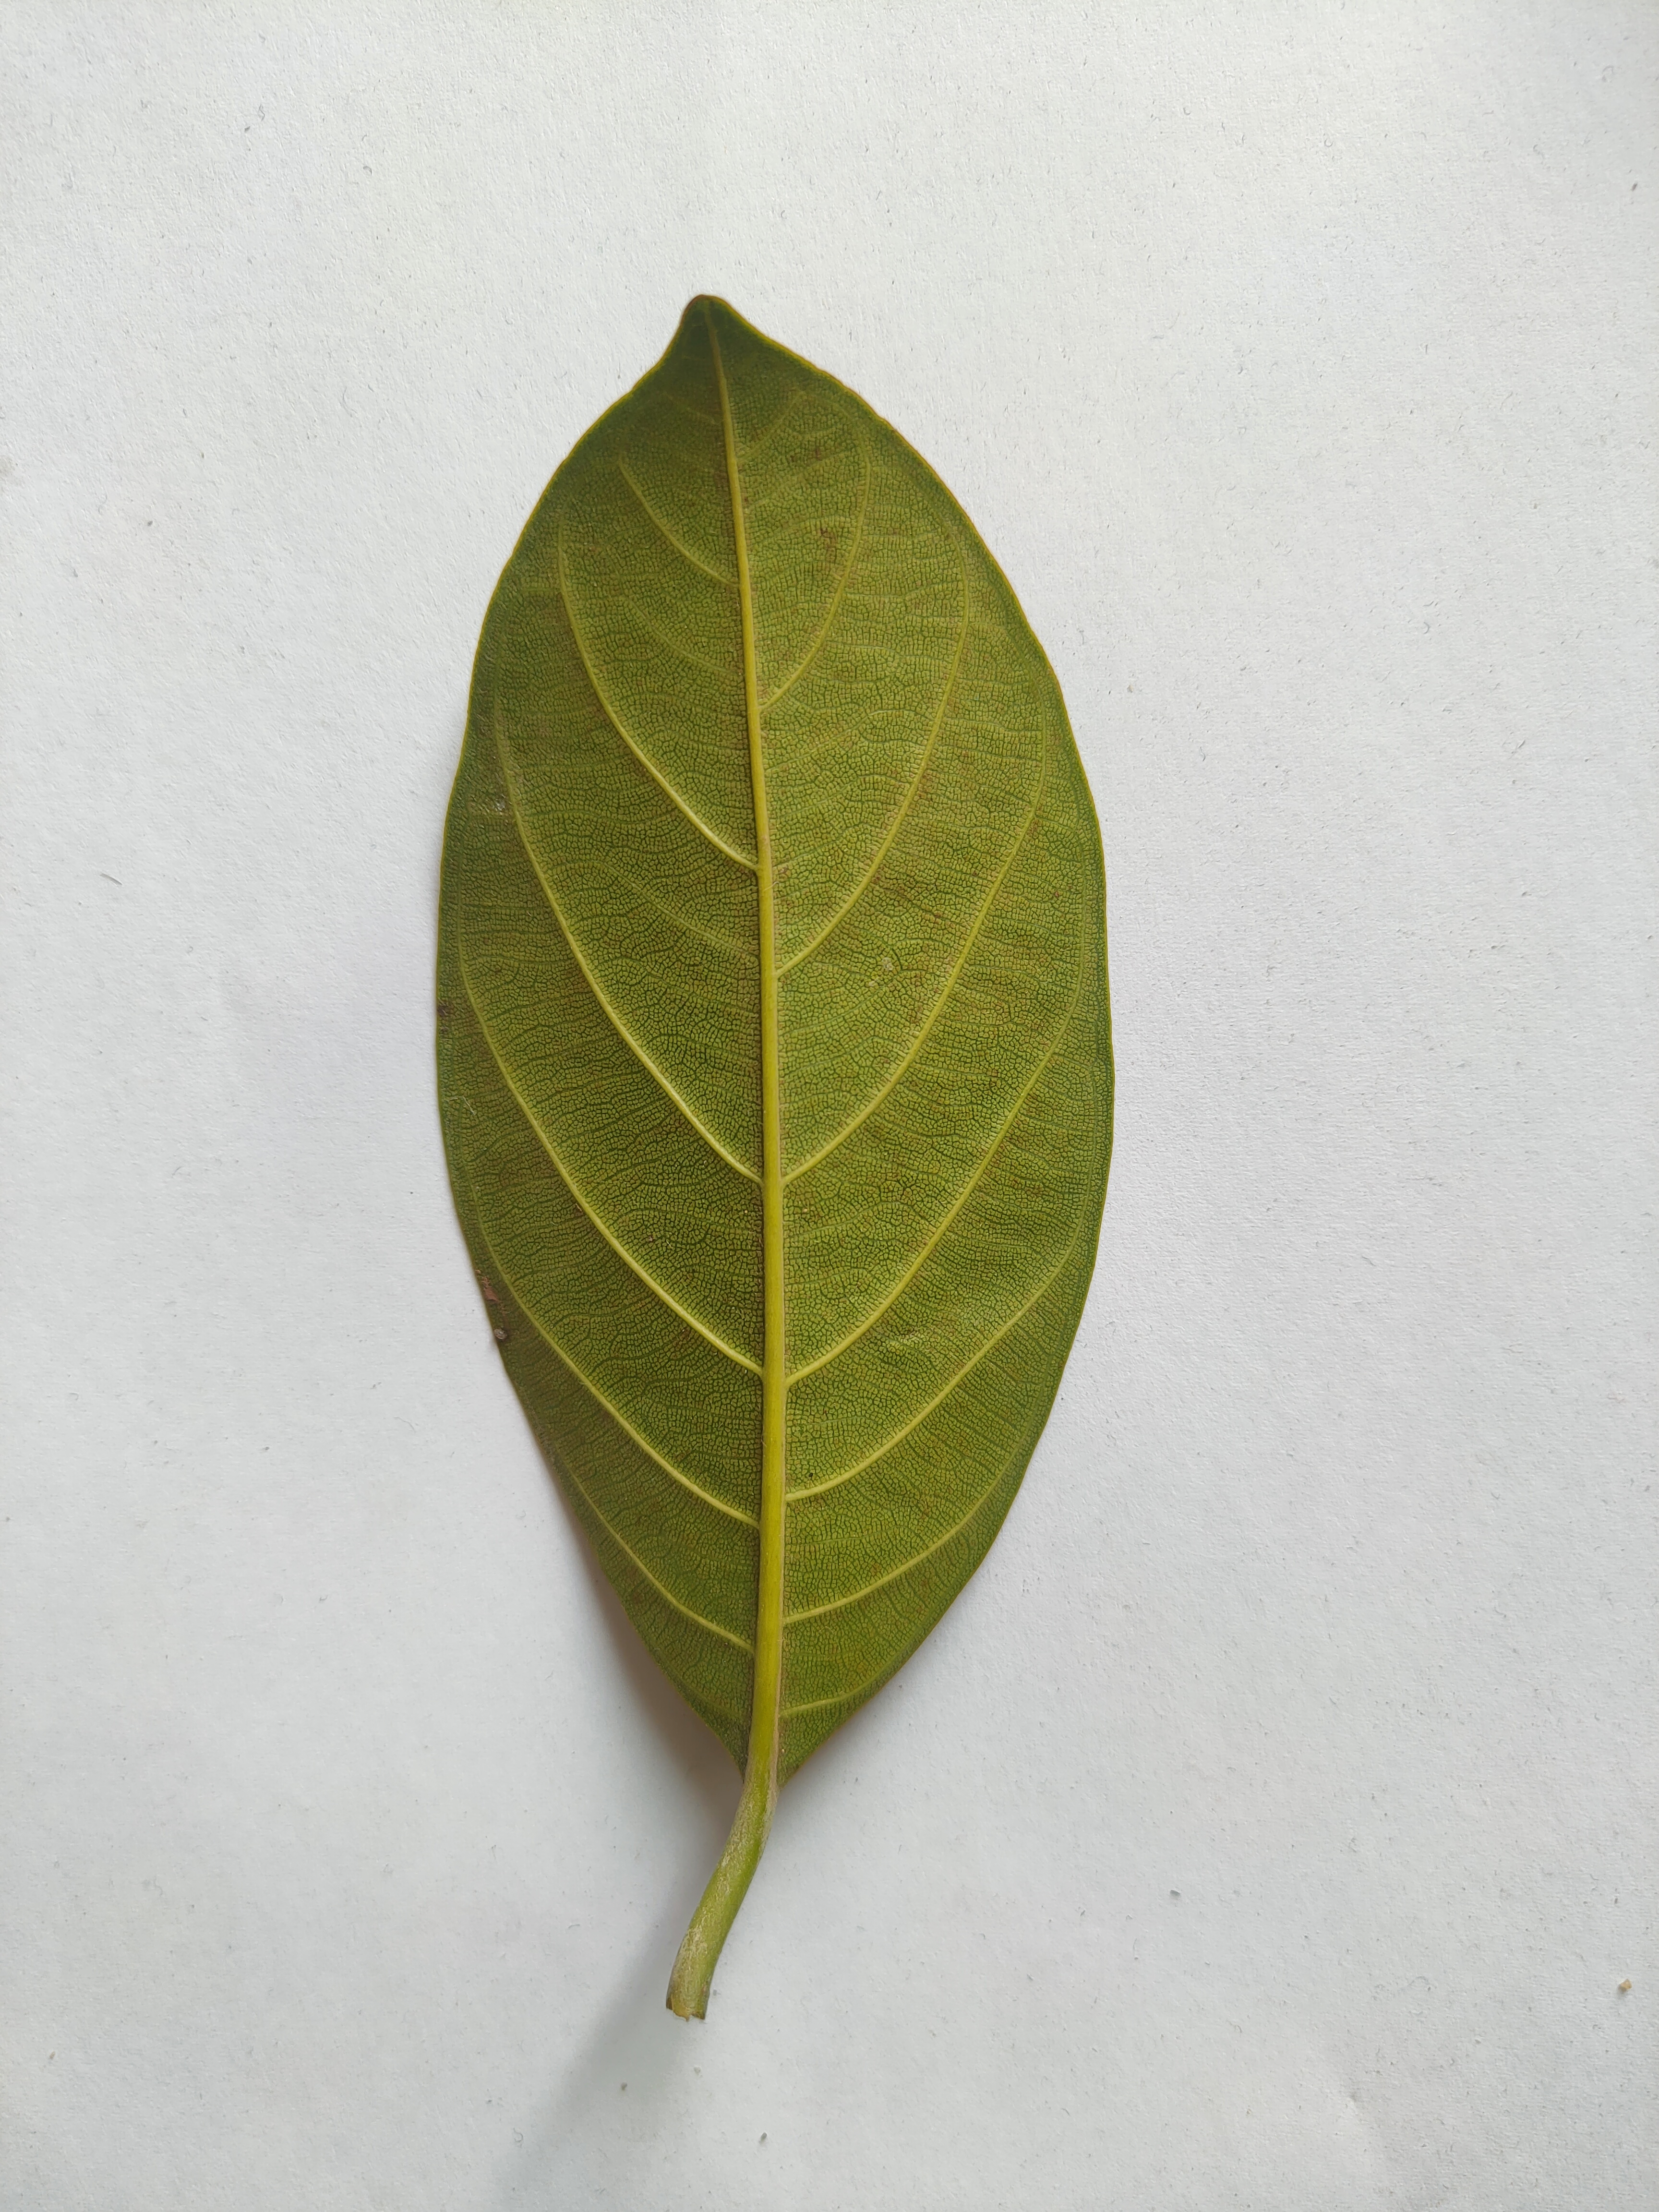
Leaf variety: Jackfruit